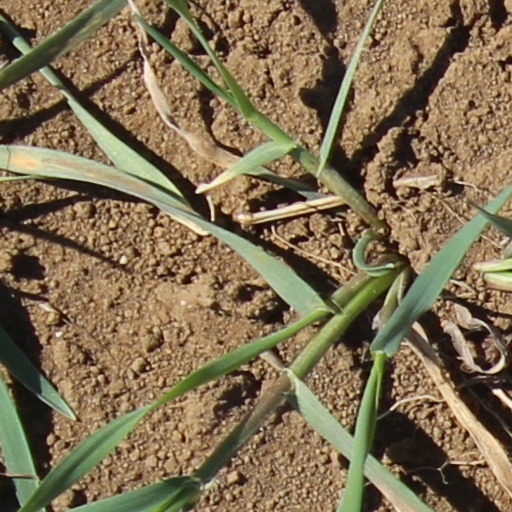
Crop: wheat